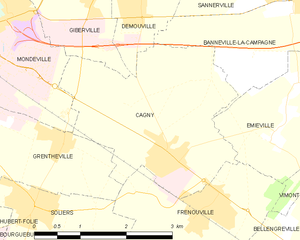
Cagny (Calvados)
Kort over kommunen
Kort over kommunen
Cagny er en kommune i departementet Calvados i Basse-Normandie regionen i det nordvestlige Frankrig.